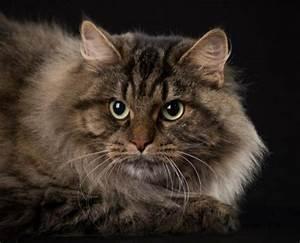
cat